Balkan Wars Memorial Cemetery in Edirne

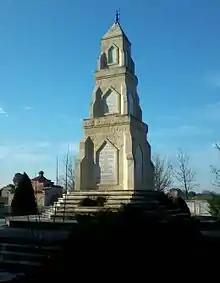
Monument in the Balkan Wars Memorial Cemetery in Edirne.

After Edirne (then known in English as "Adrianople") was captured by the Bulgarian 2nd Army on March 26, 1913, Turkish prisoners of war (POW) were put in a camp at Sarayiçi, who were treated with brutality, which is the reason why sometimes it is called concentration camp. Only the names of few military personnel could be determined from the records of the General Staff. While officers were taken to Sofia and Plovdiv, rankless soldiers ("er") were held in Sarayiçi. Here they passed hard days; because of hunger they began to eat the barks of the trees. They spent almost a month there, where they did not have clothing and food. Very few prisoners had blankets, and food was provided once every 3–4 days. The plight of the soldiers was seen and documented by various Europeans such as Georges Scott, Gustave Cirilli, Pierre Loti, and articles were written in European newspapers such as in the Jurnal, Vossische Zeitung, and L'illustration. This is how Gustave Cirlli describes the situation of Ottoman POW and civilian prisoners:"Long queues of prisoners can be seen passing through the streets with their officers at their heads. They are pale, worried, with sunken cheeks due to long hunger, they are in distress, they are skin and bones. They are executed with rifles, punches and kicks, as if they are despicable animals. They [Bulgarians] gather them all outside the city, on the Tunca River, at a place called the Old Palace, where they are left to die of cold or hunger unless a bullet ends their suffering."Dead captives were not buried, which led to the spread of disease not only in Sarayiçi, but throughout the city; measures against the spread of diseases such as cholera and typhus were not taken.